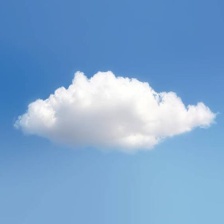
Cloud type: Cumulus